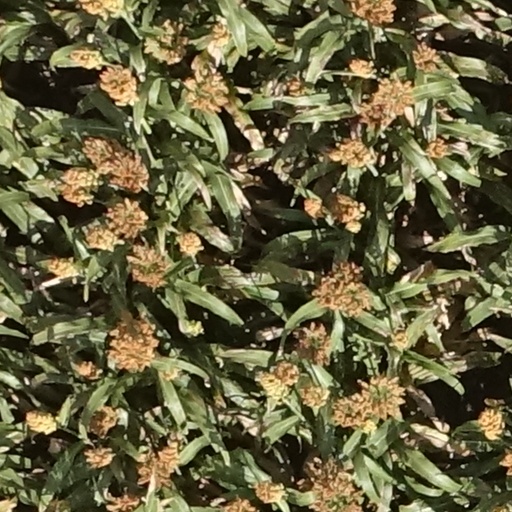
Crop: sorghum